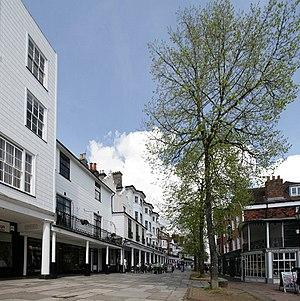
Royal Tunbridge Wells est une ville dans l'ouest du Kent et à la limite du Sussex en Angleterre. Elle a environ 45 000 habitants et elle est le siège du Borough de Tunbridge Wells, qui a 104 030 habitants. C'est le roi Édouard VII en 1909 qui accorde le titre Royal à la ville.